VMAQ-2

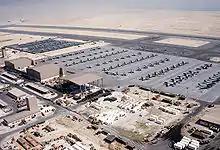
U.S. Marine Corps Marine Aircraft Group 11 aircraft at "Shaikh Isa Air Base", in 1991.

In August 1990, VMAQ-2 deployed Detachments Yankee and Zulu to Shaikh Isa Air Base , in southern Bahrain in support of Operation Desert Shield and Operation Desert Storm, flying nearly 500 combat sorties in a six-week period. Detachment X-Ray was already forward deployed to MCAS Iwakuni (1st Marine Aircraft Wing) for their routine six-month WestPac tour but would end up remaining on deployment for a total of 410 days - more than double their scheduled time - the longest continuous deployment in Marine aviation history during peacetime.